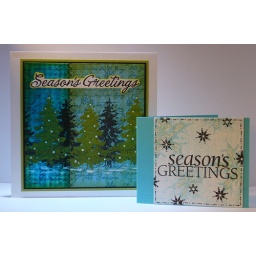
101227 Linda Christmas trees in black and green